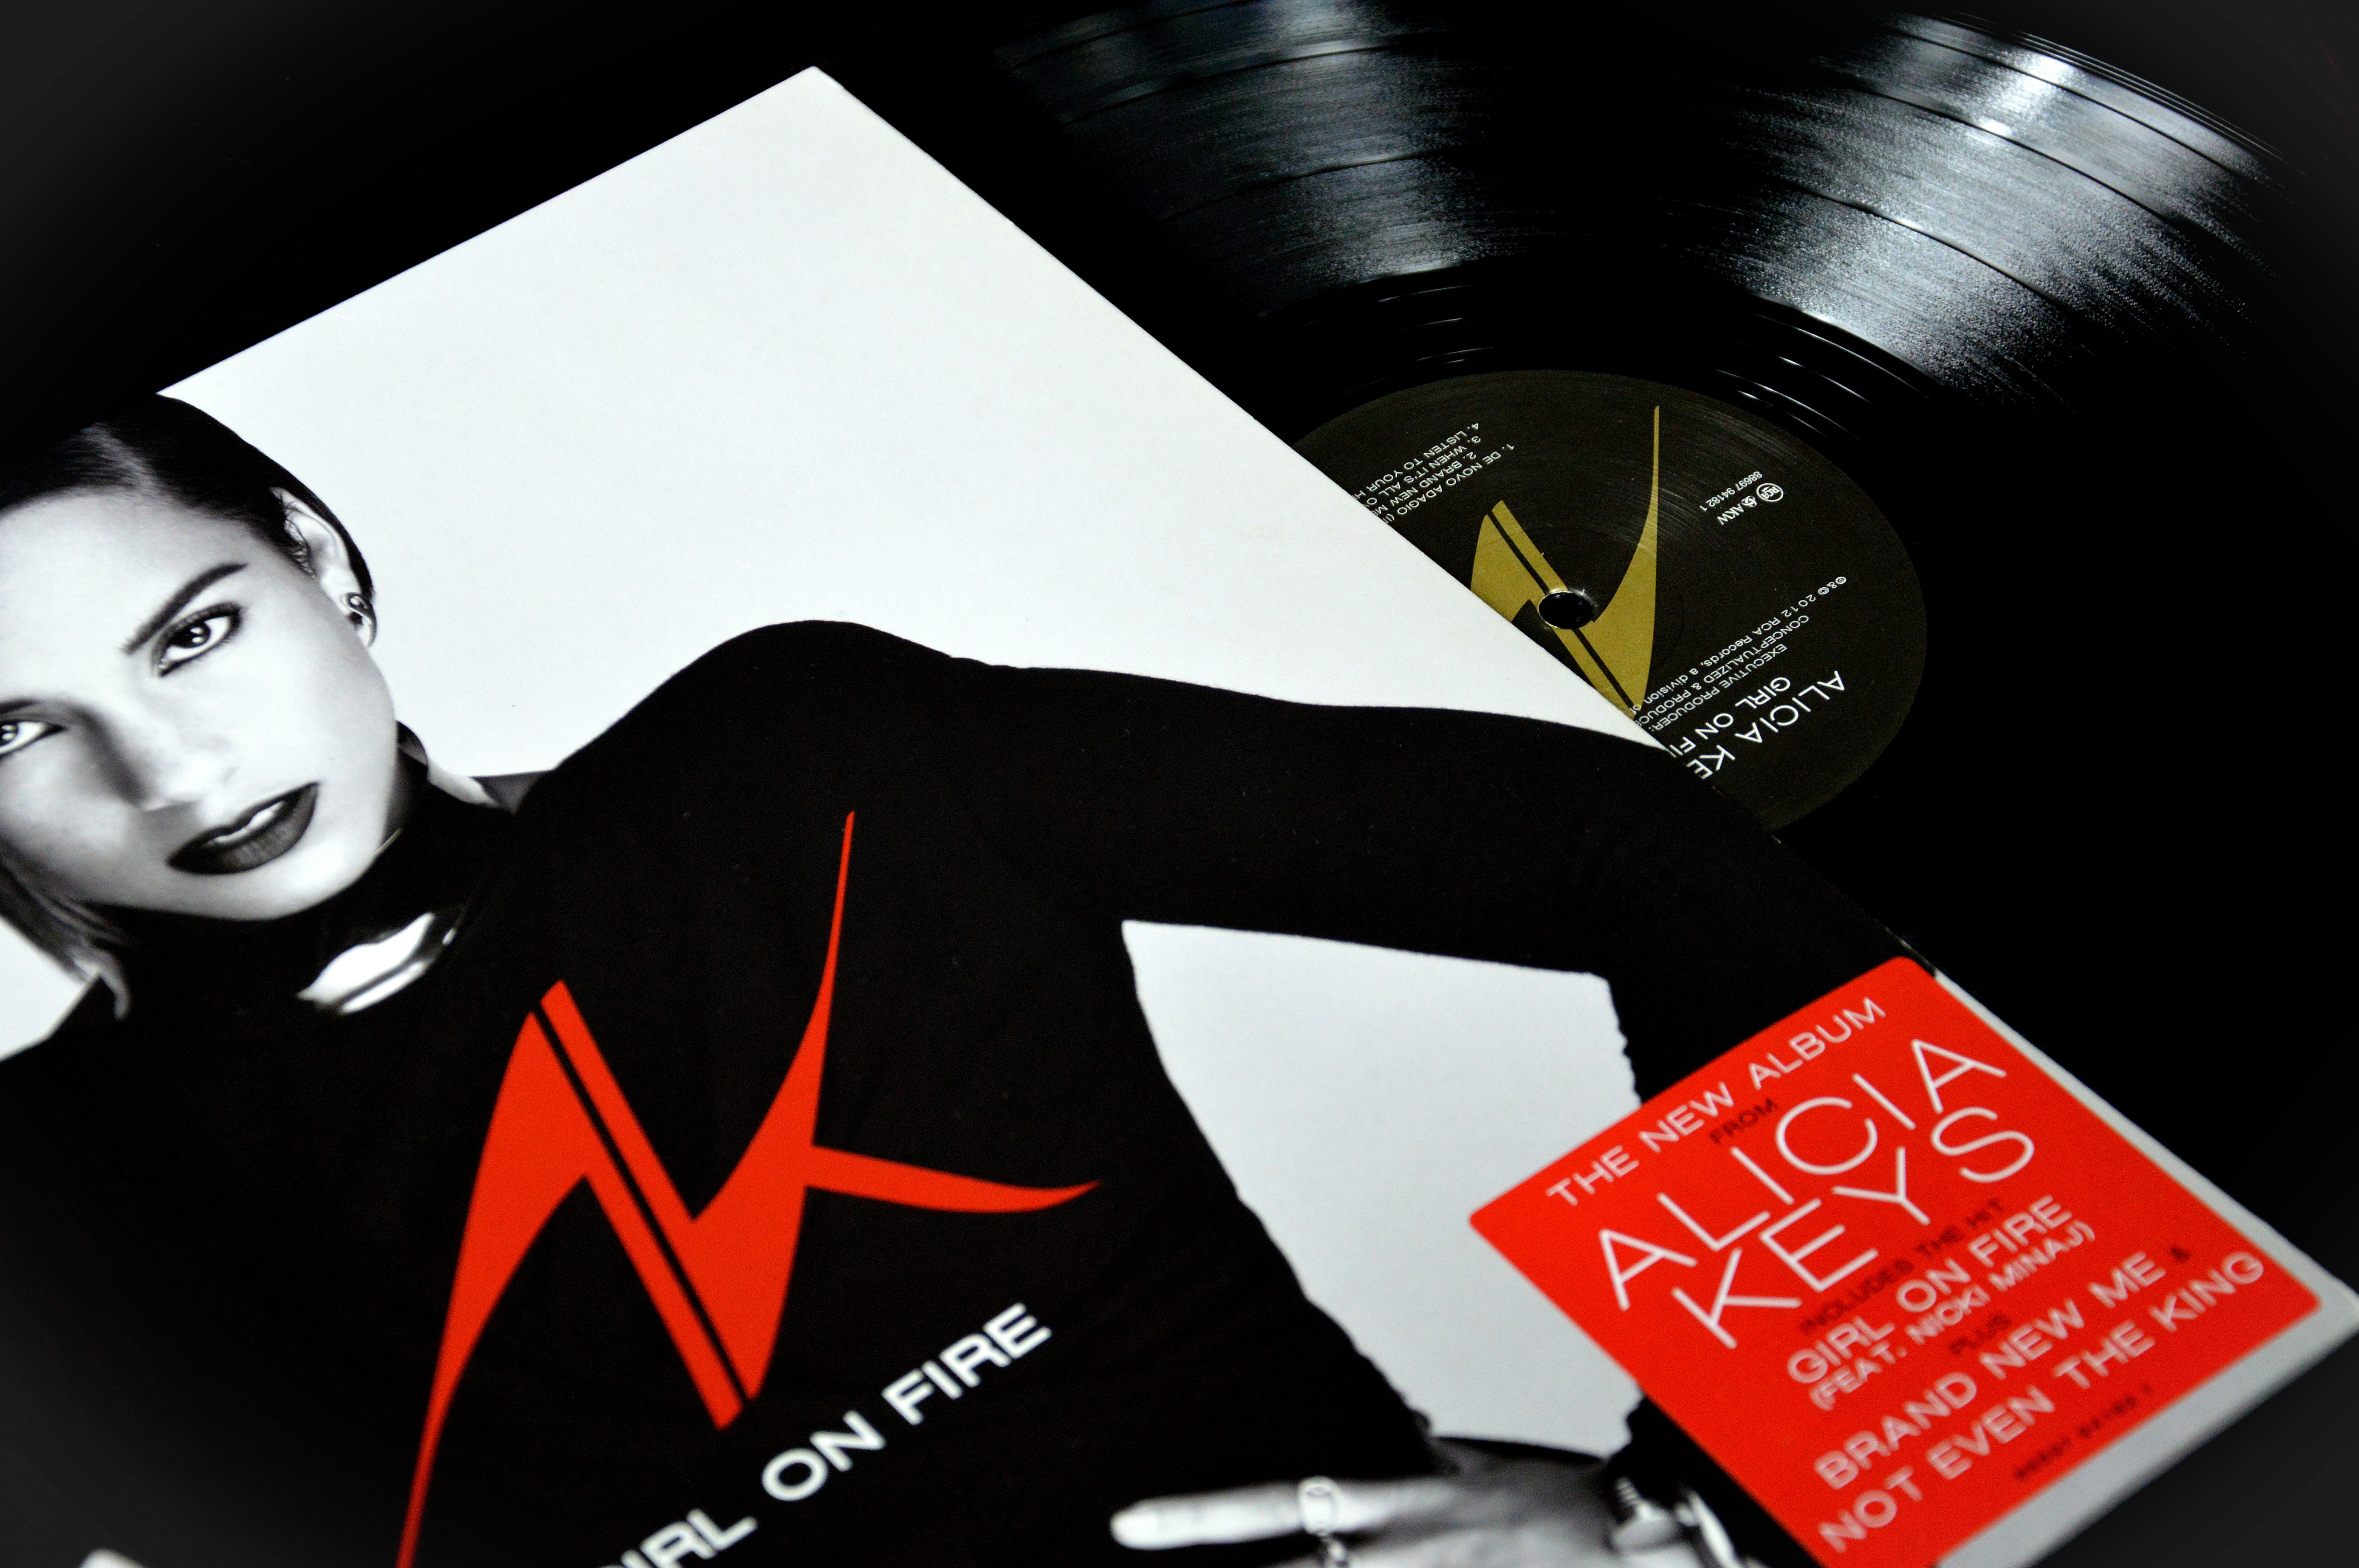
record, music, vinyl, turntable, vintage, play, advertising, drive, brand, tracks, album, illustration, audio, sound, poster, event, listen, gramophone, graphic design, motherboard, album cover, the rhythm, alicia keys, girl on fire album